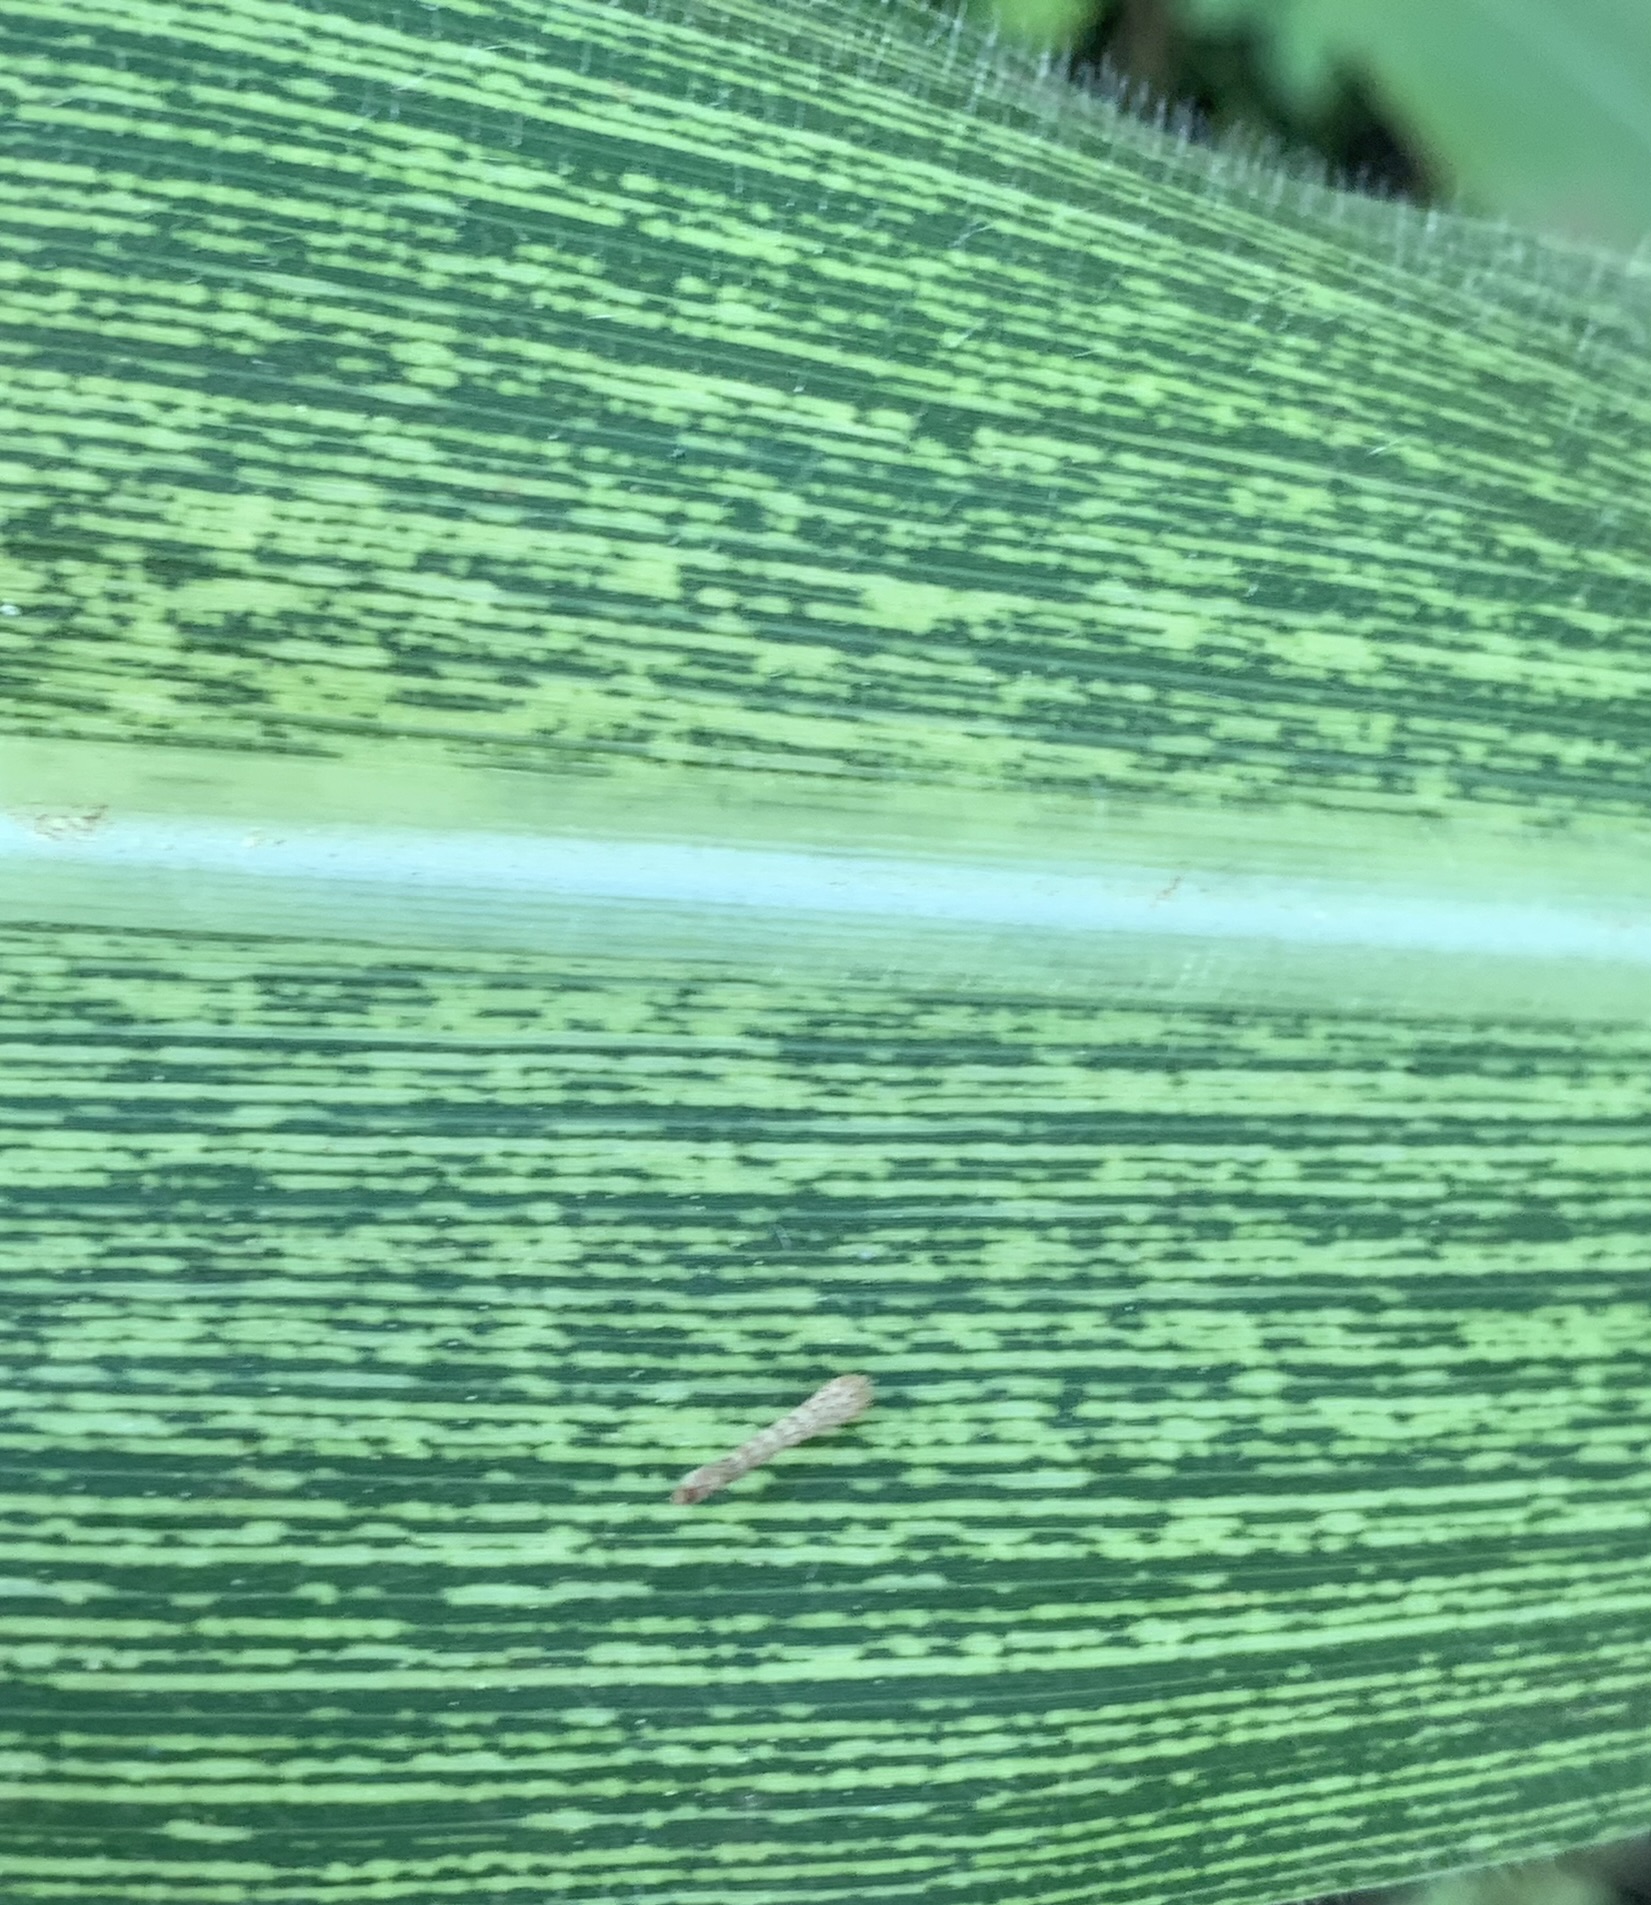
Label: MSV